Arthur Arnould

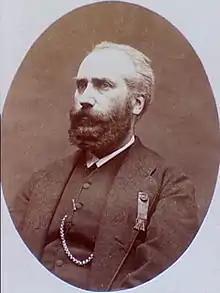
Arthur Arnould in 1871

Arthur Arnould (17 April 1833, Dieuze - 26 November 1895) was a French writer, and journalist.